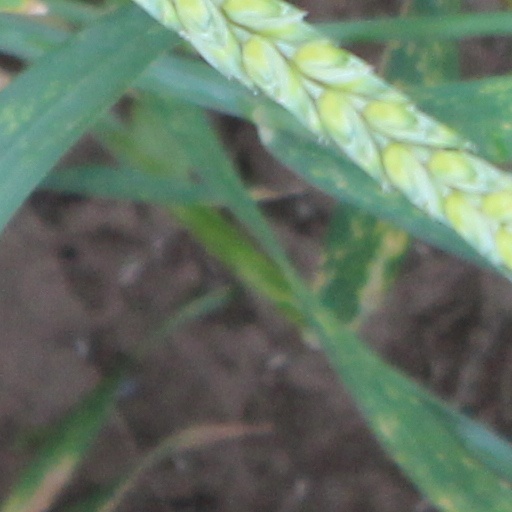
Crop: wheat